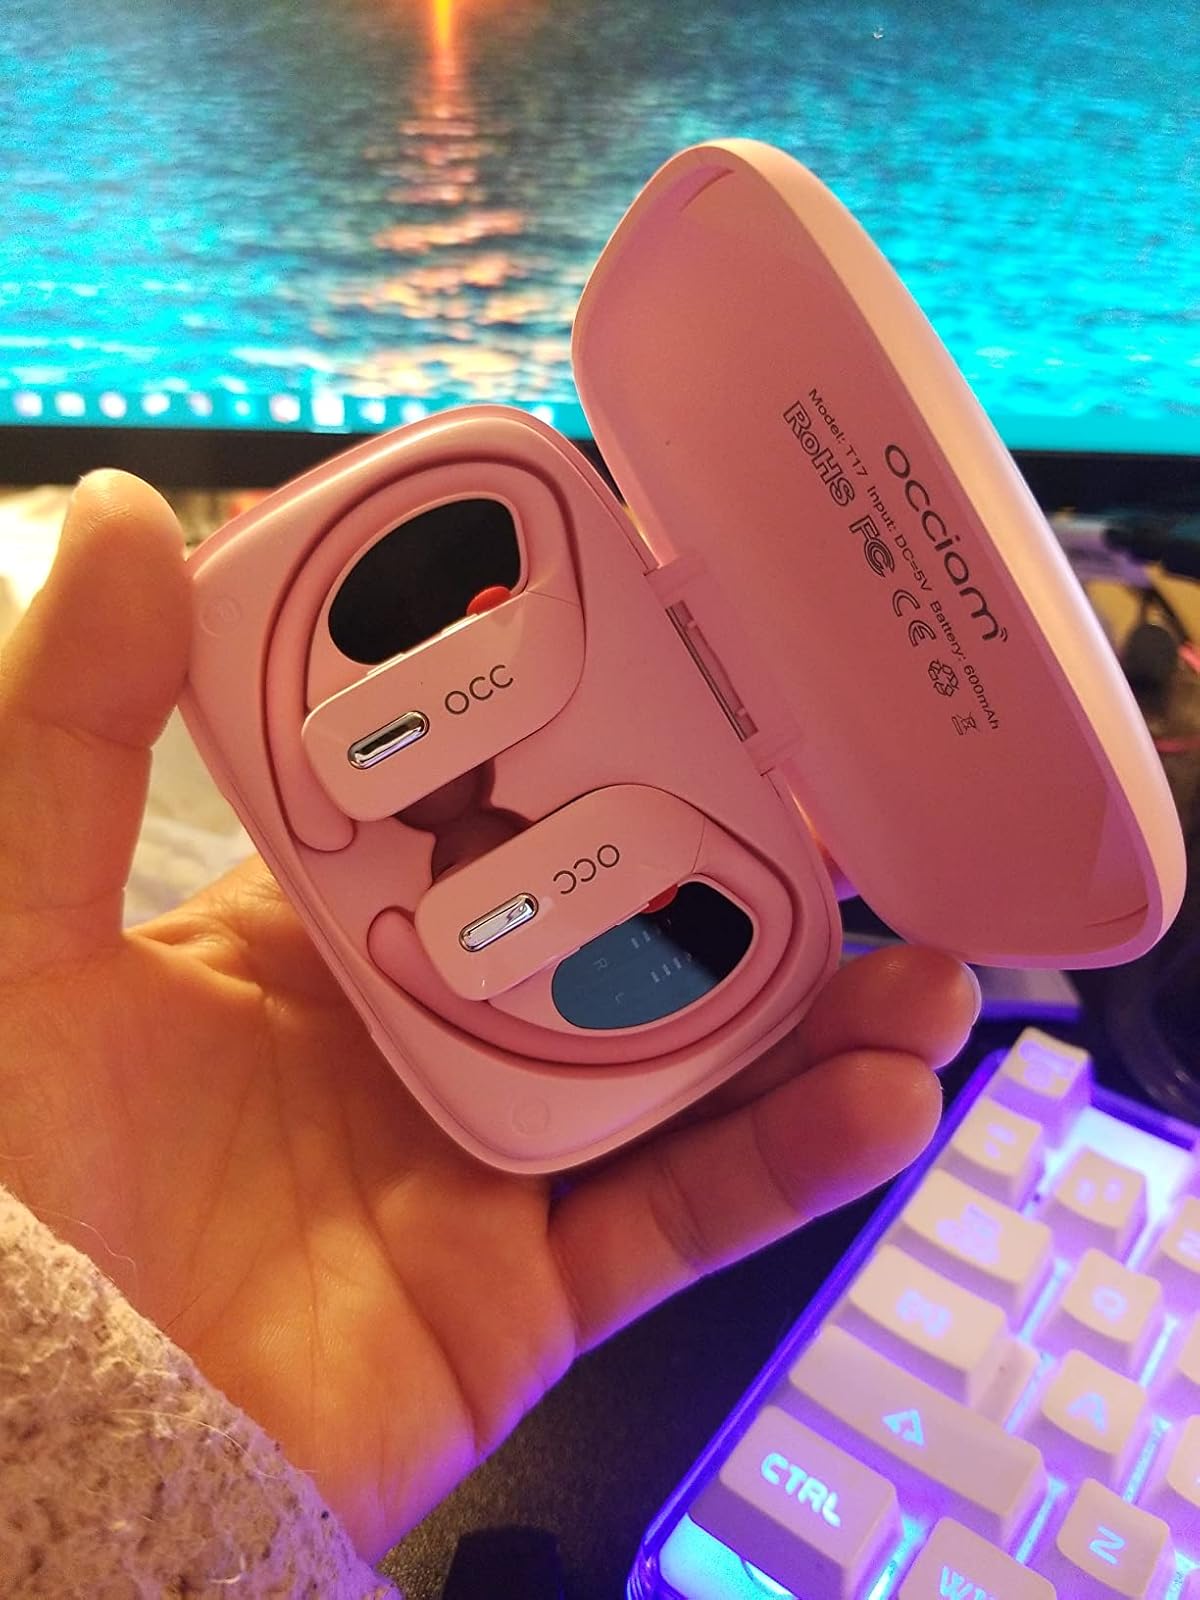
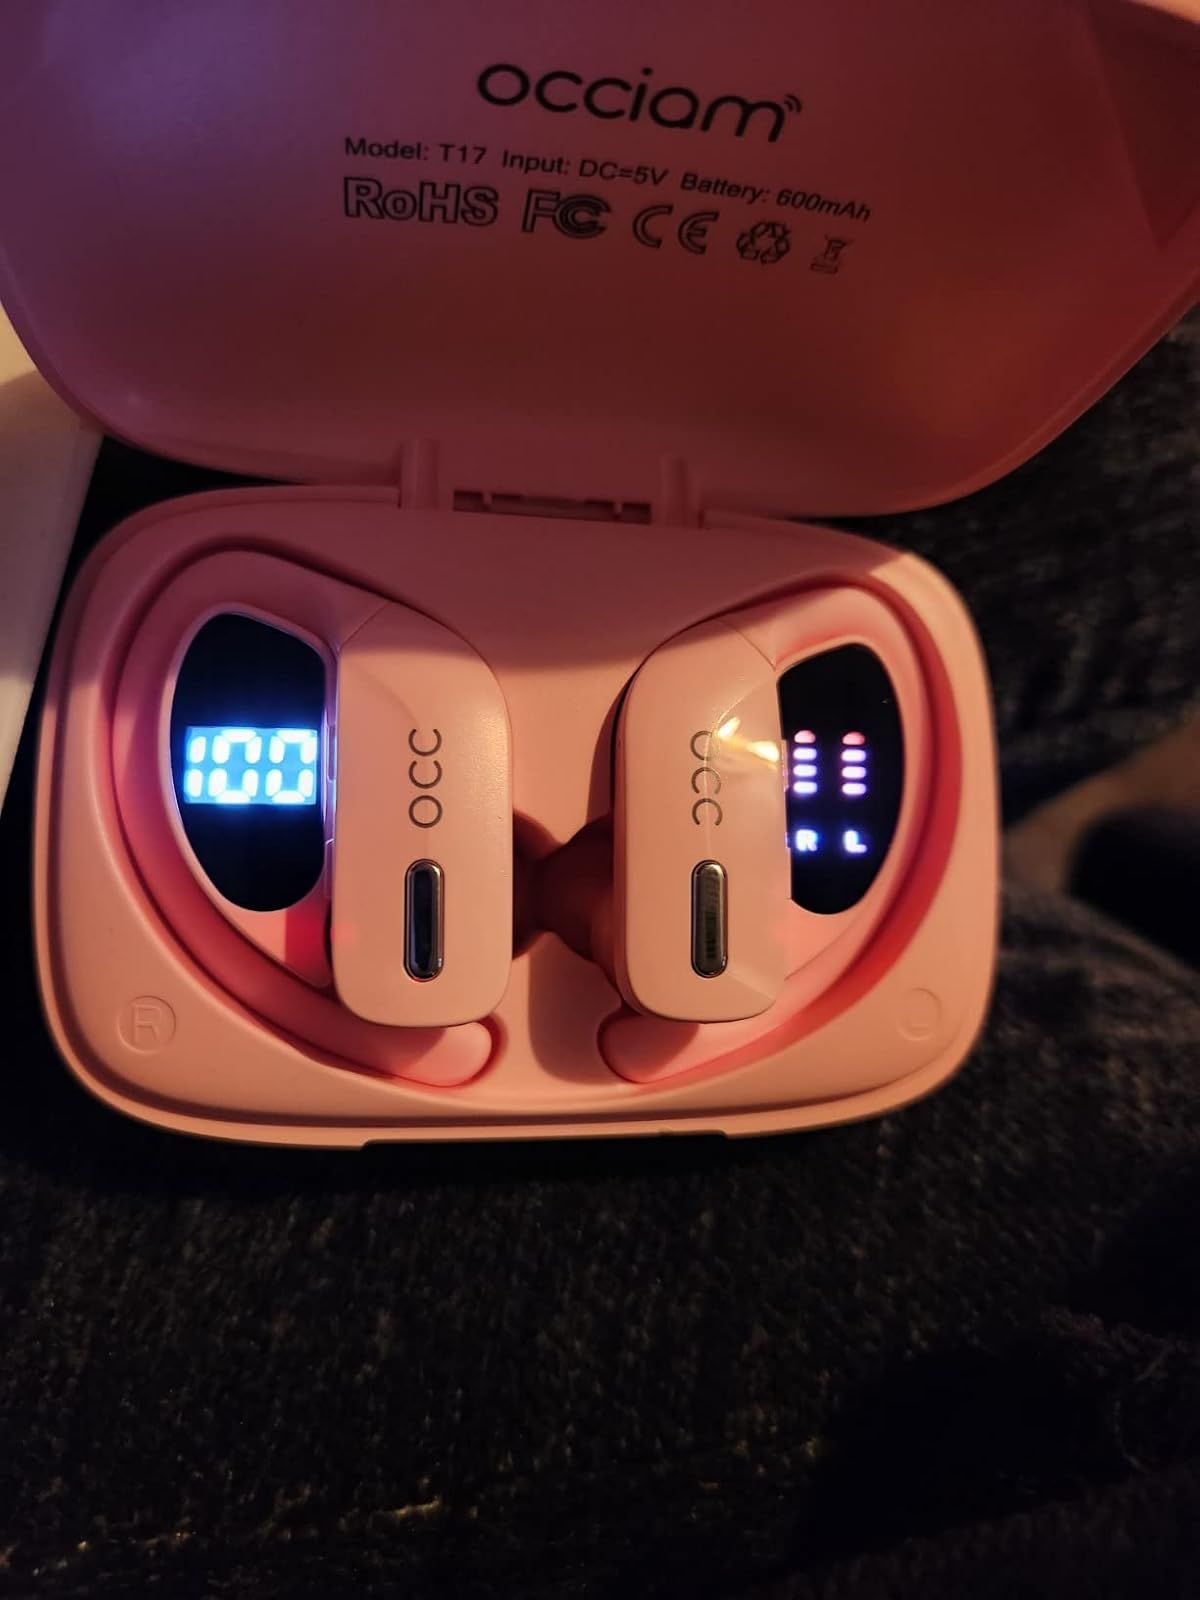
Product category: earbuds
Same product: yes